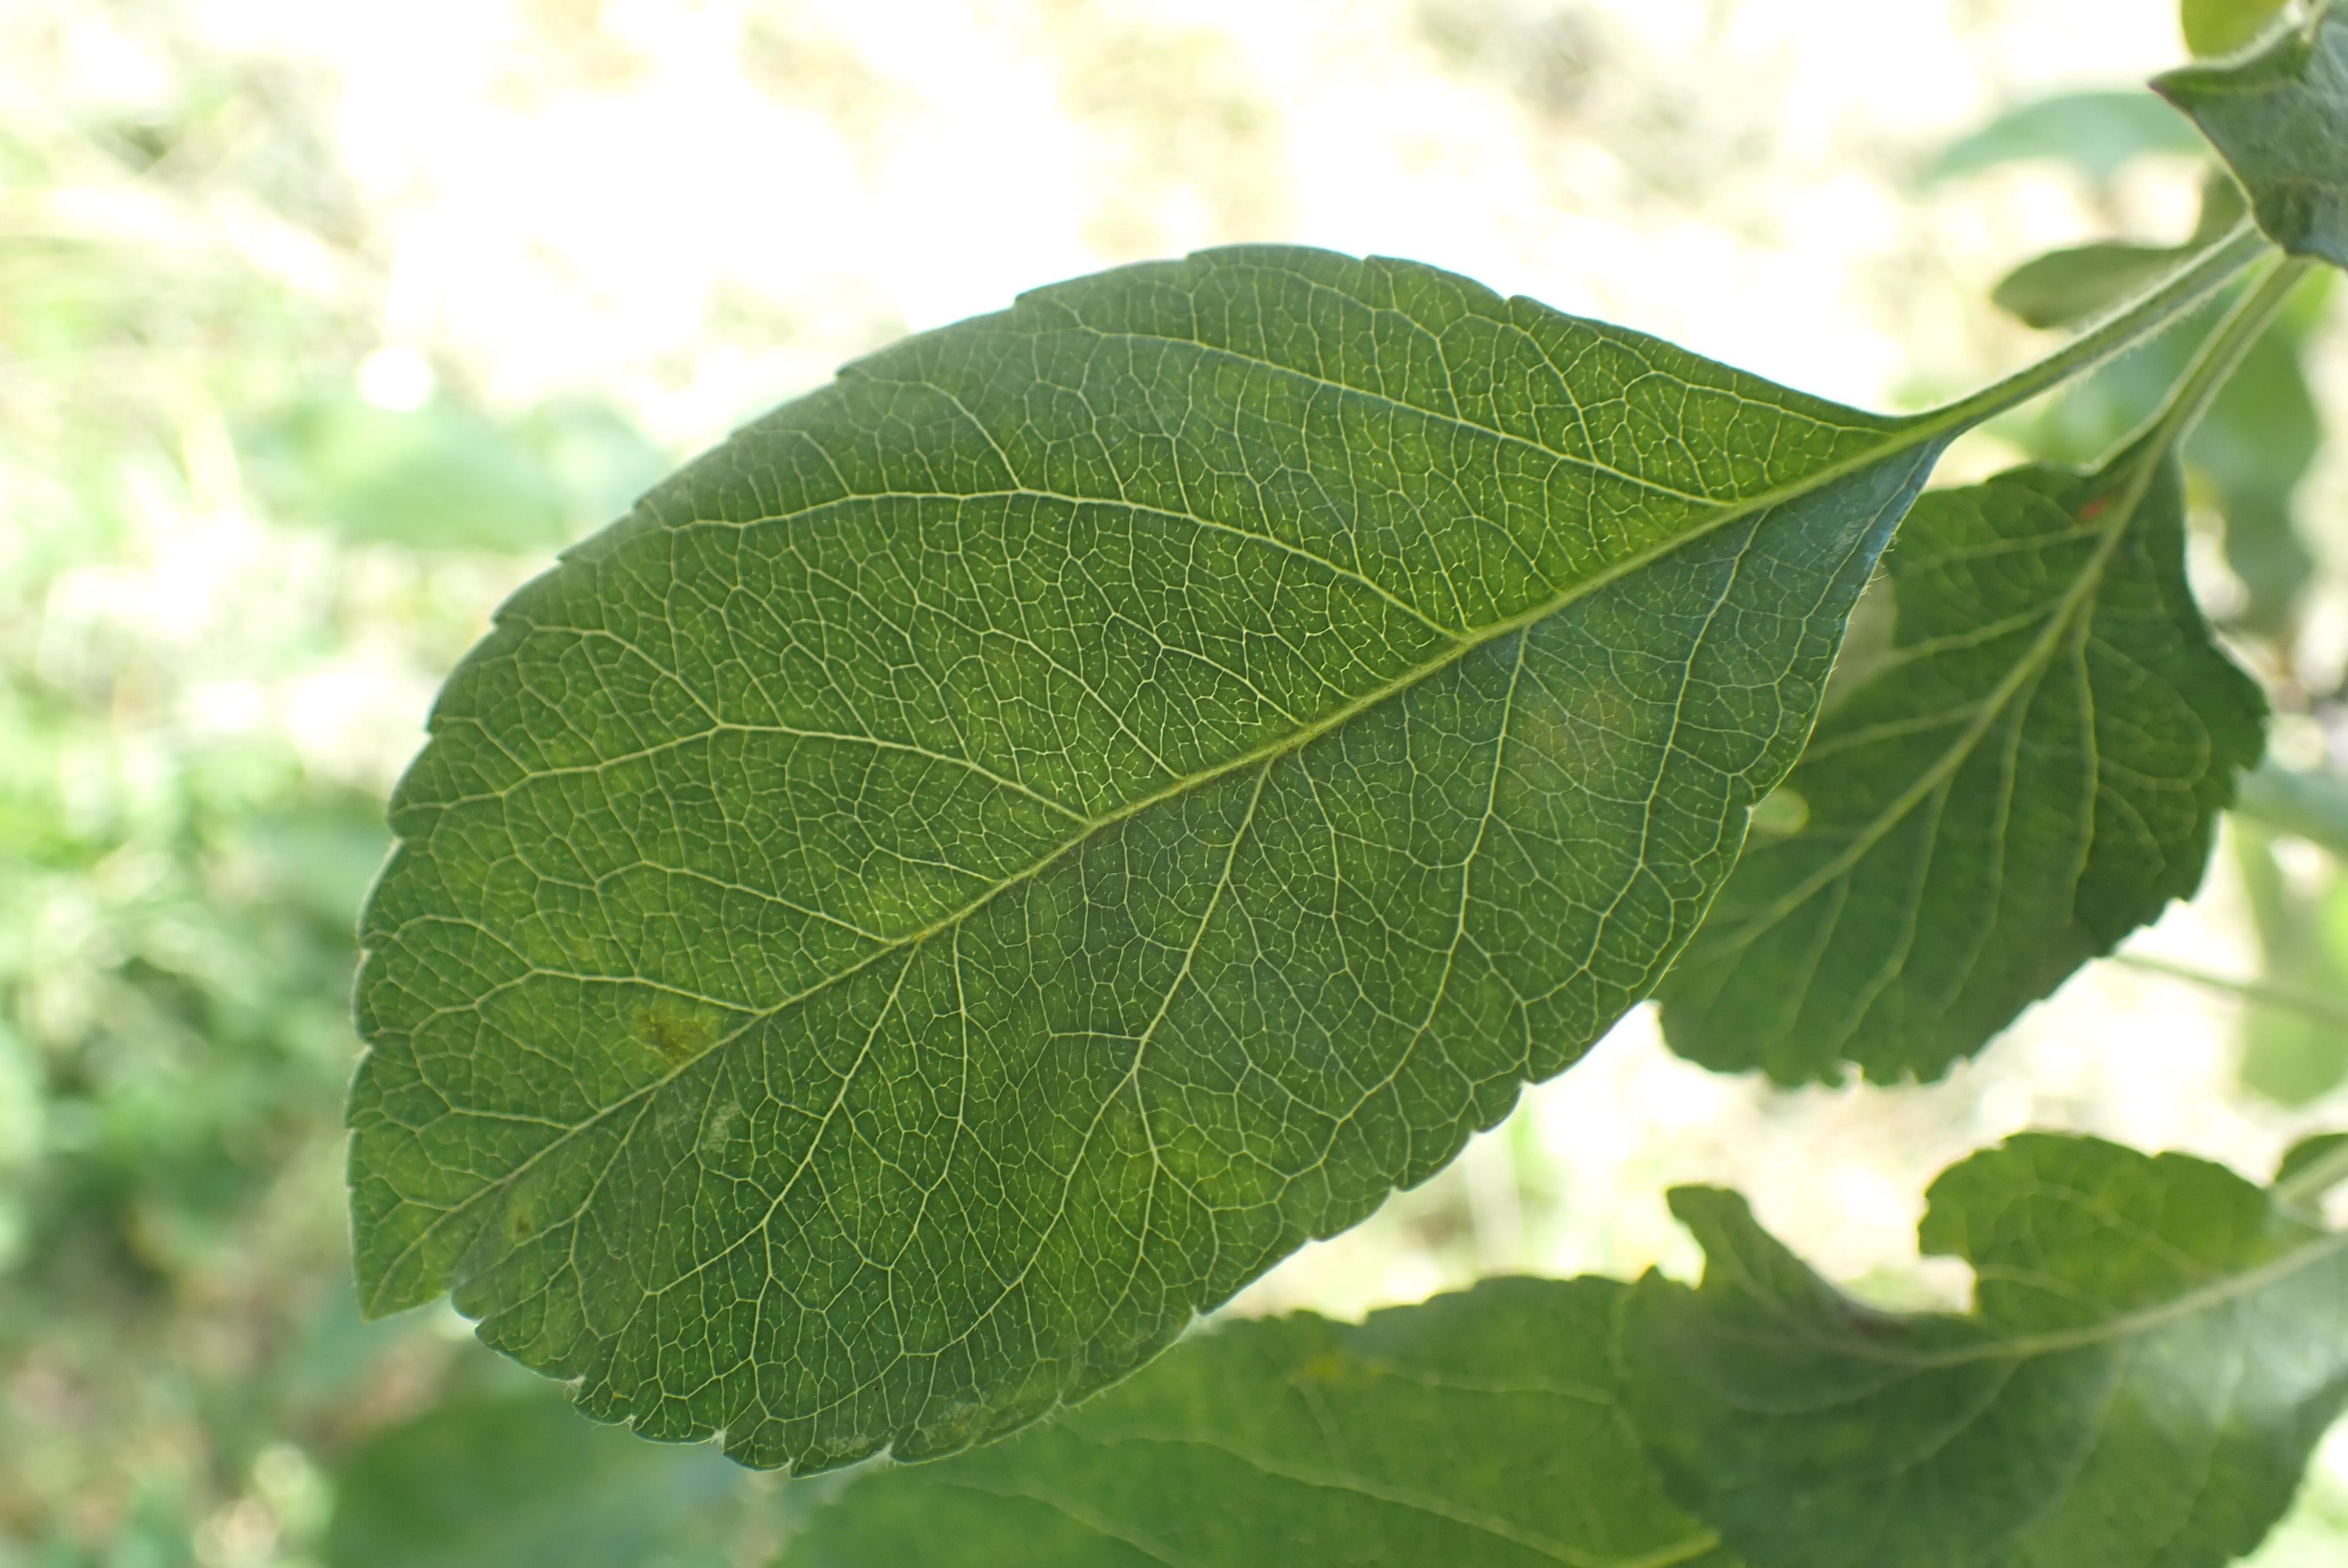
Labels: scab